Oxalis pes-caprae

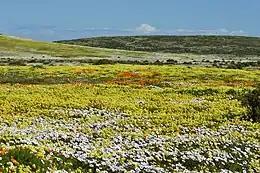
Yellow spring bloom on the west coast of South Africa with the white "Dimorphotheca pluvialis" and orange "Arctotis hirsuta"

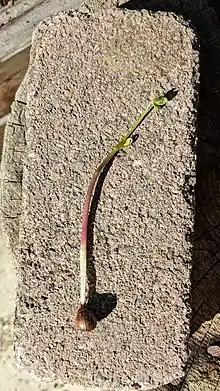

Indigenous to South Africa, "Oxalis pes-caprae" is an invasive species and noxious weed in many other parts of the world, including the United States (particularly coastal California), Europe, The Middle East and Australia.